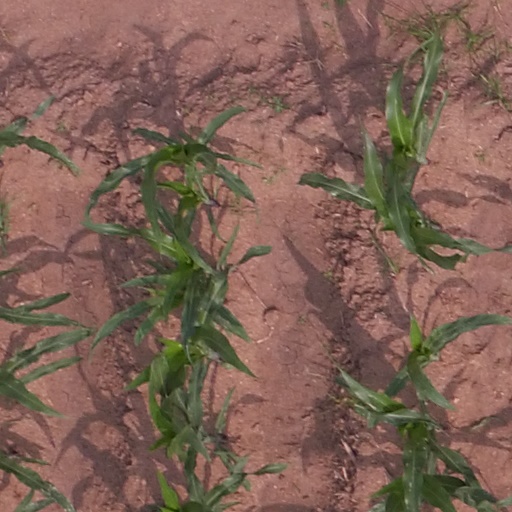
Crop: maize; corn